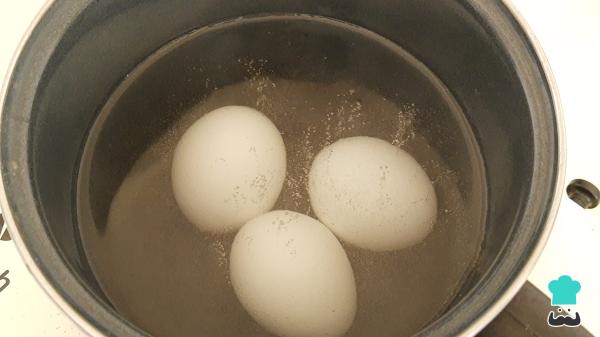
¿Te preguntas cómo se hacen los panuchos? Pues bien, para empezar con la receta de panuchos de huevo, primero pon a cocer los huevos en 3 tazas de agua alrededor de 12-15 minutos. Luego, deja enfriar.